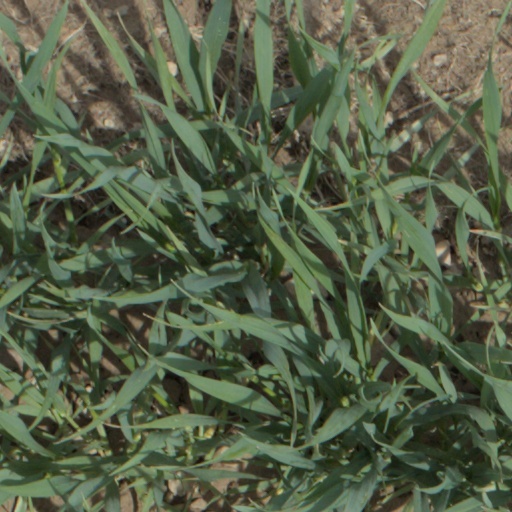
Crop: wheat